John Andaman

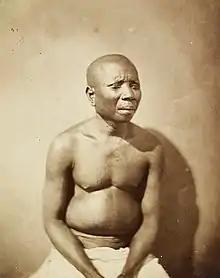
Portrait of John Andaman by Oscar Mallitte (December 1857 or January 1858)

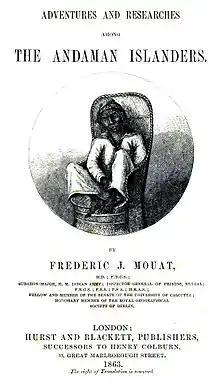
Title page of Mouat's book with an engraving based on a sketch of John Andaman by Colesworthey Grant. The illustration also appeared in Harper's Weekly and the Illustrated London News. Mouat claimed that Grant's picture depicted the "mild, gentle, and benevolent" expression perfectly.

John Andaman or Jack Andaman (captured January 1858 and returned in the same year) was the name given to an Andaman native (or Mincopie as then termed) who was taken captive aboard a British navy ship near Interview Island on a survey of the Andaman Islands under Frederic J. Mouat. He was taken to Calcutta and returned to the place of his capture when ill health began to torment him. It has been suggested that Sir Arthur Conan Doyle described Tonga, an Andamanese native character, in his 1890 novel "The Sign of Four" based on Mouat's description of John Andaman.